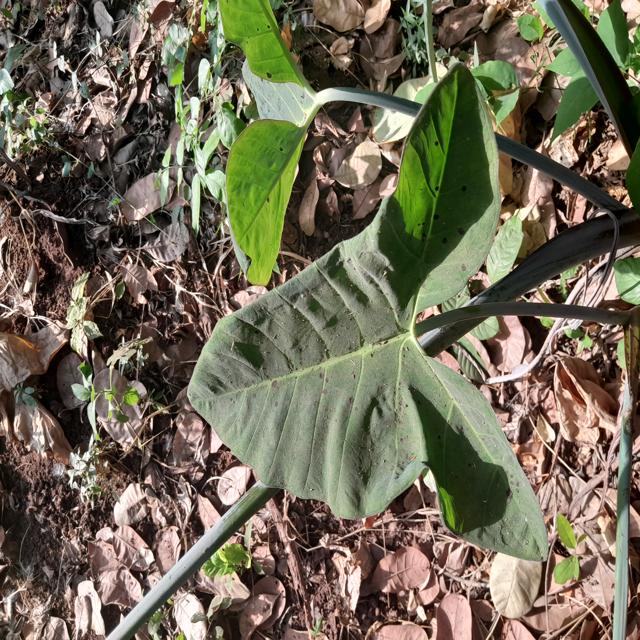
Label: Healthy